Question: Please indicate a possible affordance area of the cup that can be used for drinking from
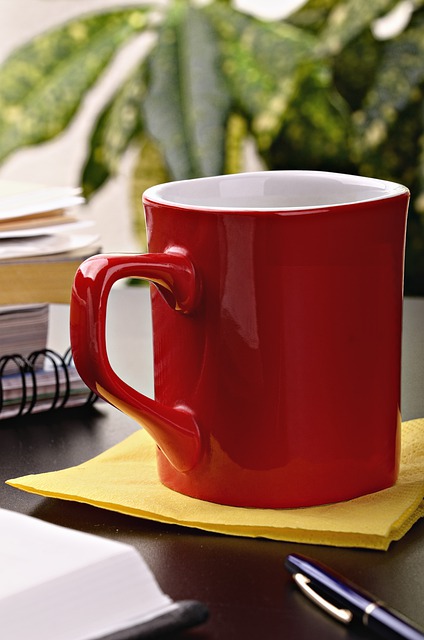
Answer: [76.5, 167.5, 408.5, 522.5]